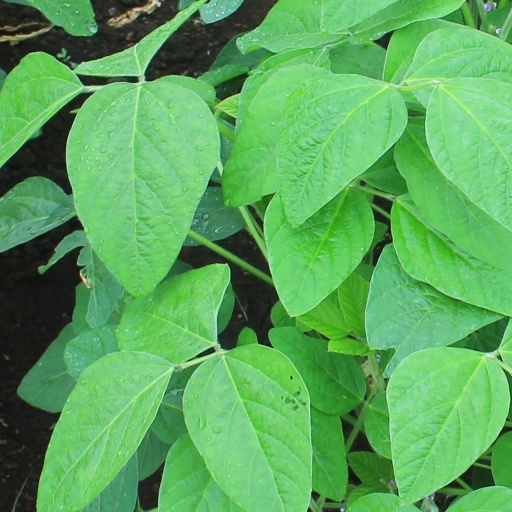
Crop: soybean